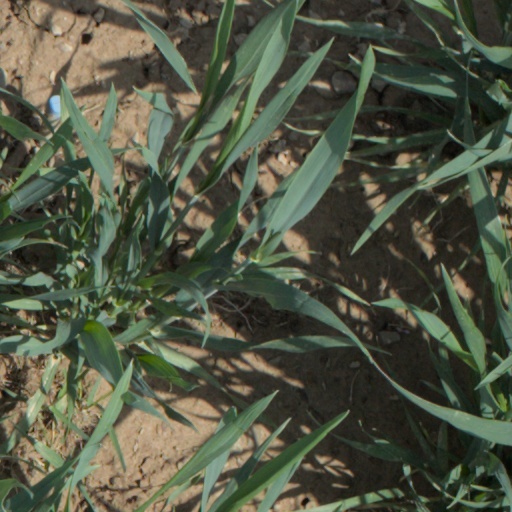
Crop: wheat